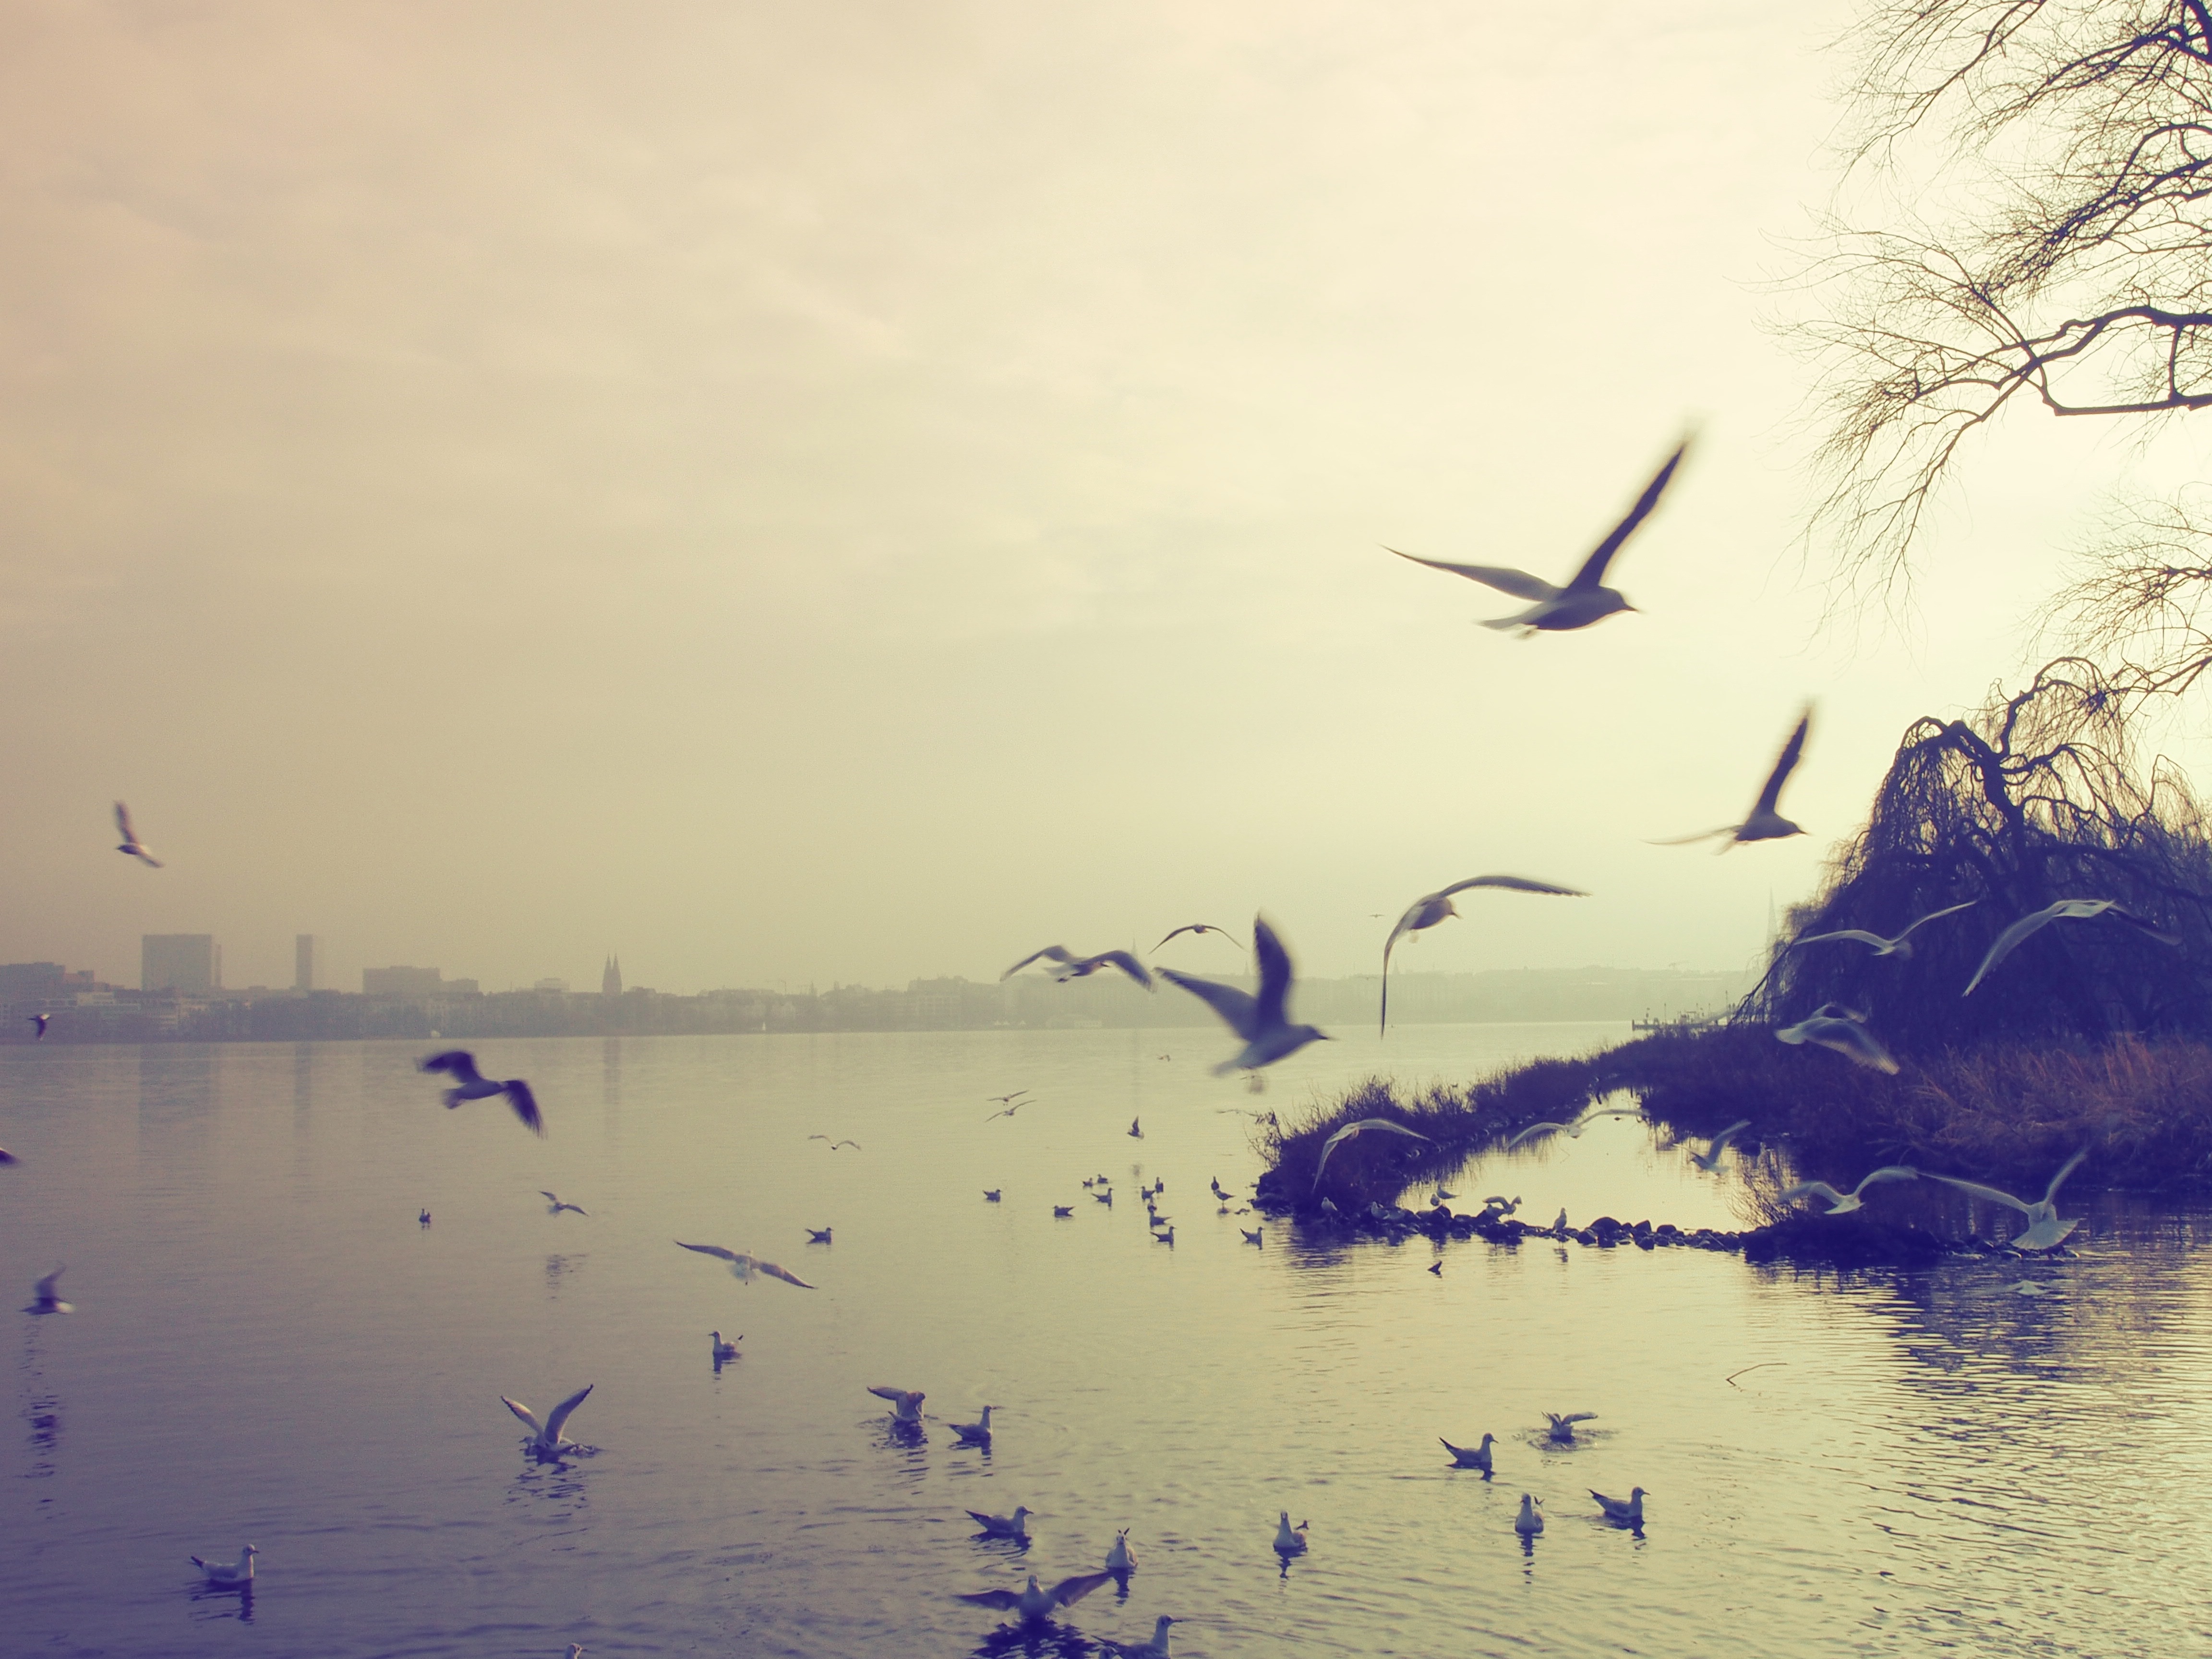
nature, bird, sunset, morning, dawn, flock, evening, reflection, wetland, water bird, bird migration, atmospheric phenomenon, animal migration